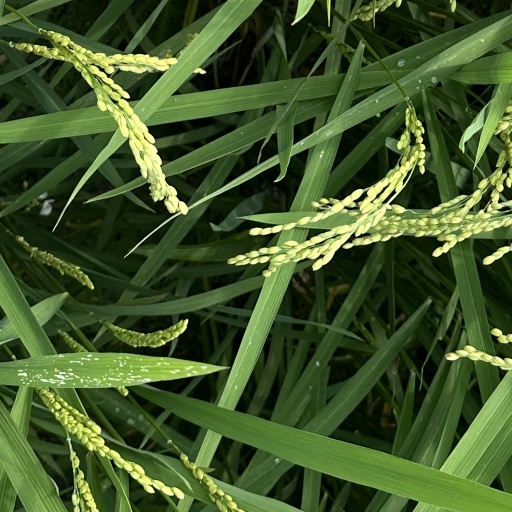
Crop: rice